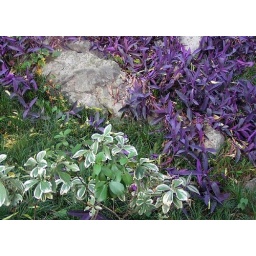
These were just some plants on the ground in Guilin, China.